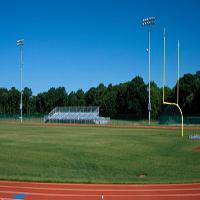
Weather: sun or clear